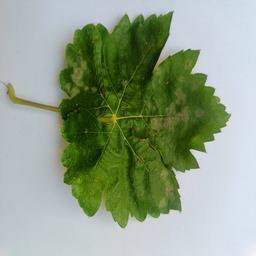
Label: Powdery Mildew